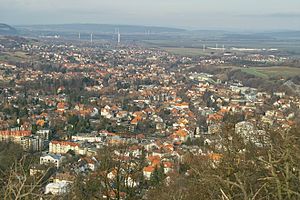
Bad Harzburg
Udsigt fra Burgberg
Bad Harzburg er en by og kommune i det centrale Tyskland, beliggende under Landkreis Goslar i delstaten Niedersachsen. Den ligger ved nordenden af mittelgebirgekæden Harzen og er kendt som kurby med 21.969 indbyggere.